Subhas Chandra Bose

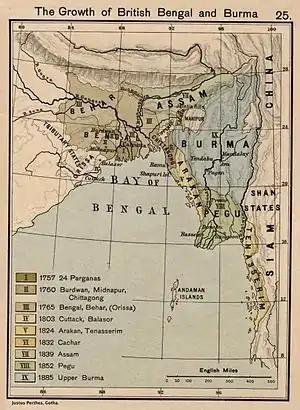
Map 1: The growth of British Bengal between 1757 and 1803 is shown in shades of brown. Cuttack is approximately southwest of Calcutta.

Subhas Chandra Bose was born to Bengali parents Prabhabati Bose and Janakinath Bose on 23 January 1897 in Cuttack—in what is today the state of Odisha in India but was part of the Bengal Presidency in British India. Prabhabati, or familiarly "Mā jananī", the anchor of family life, had her first child at age 14 and 13 children thereafter. Subhas was the ninth child and the sixth son. Jankinath, a successful lawyer and government pleader, was loyal to the government of British India and scrupulous about matters of language and the law. A self-made man from the rural outskirts of Calcutta, he had remained in touch with his roots, returning annually to his village during the "pooja" holidays.